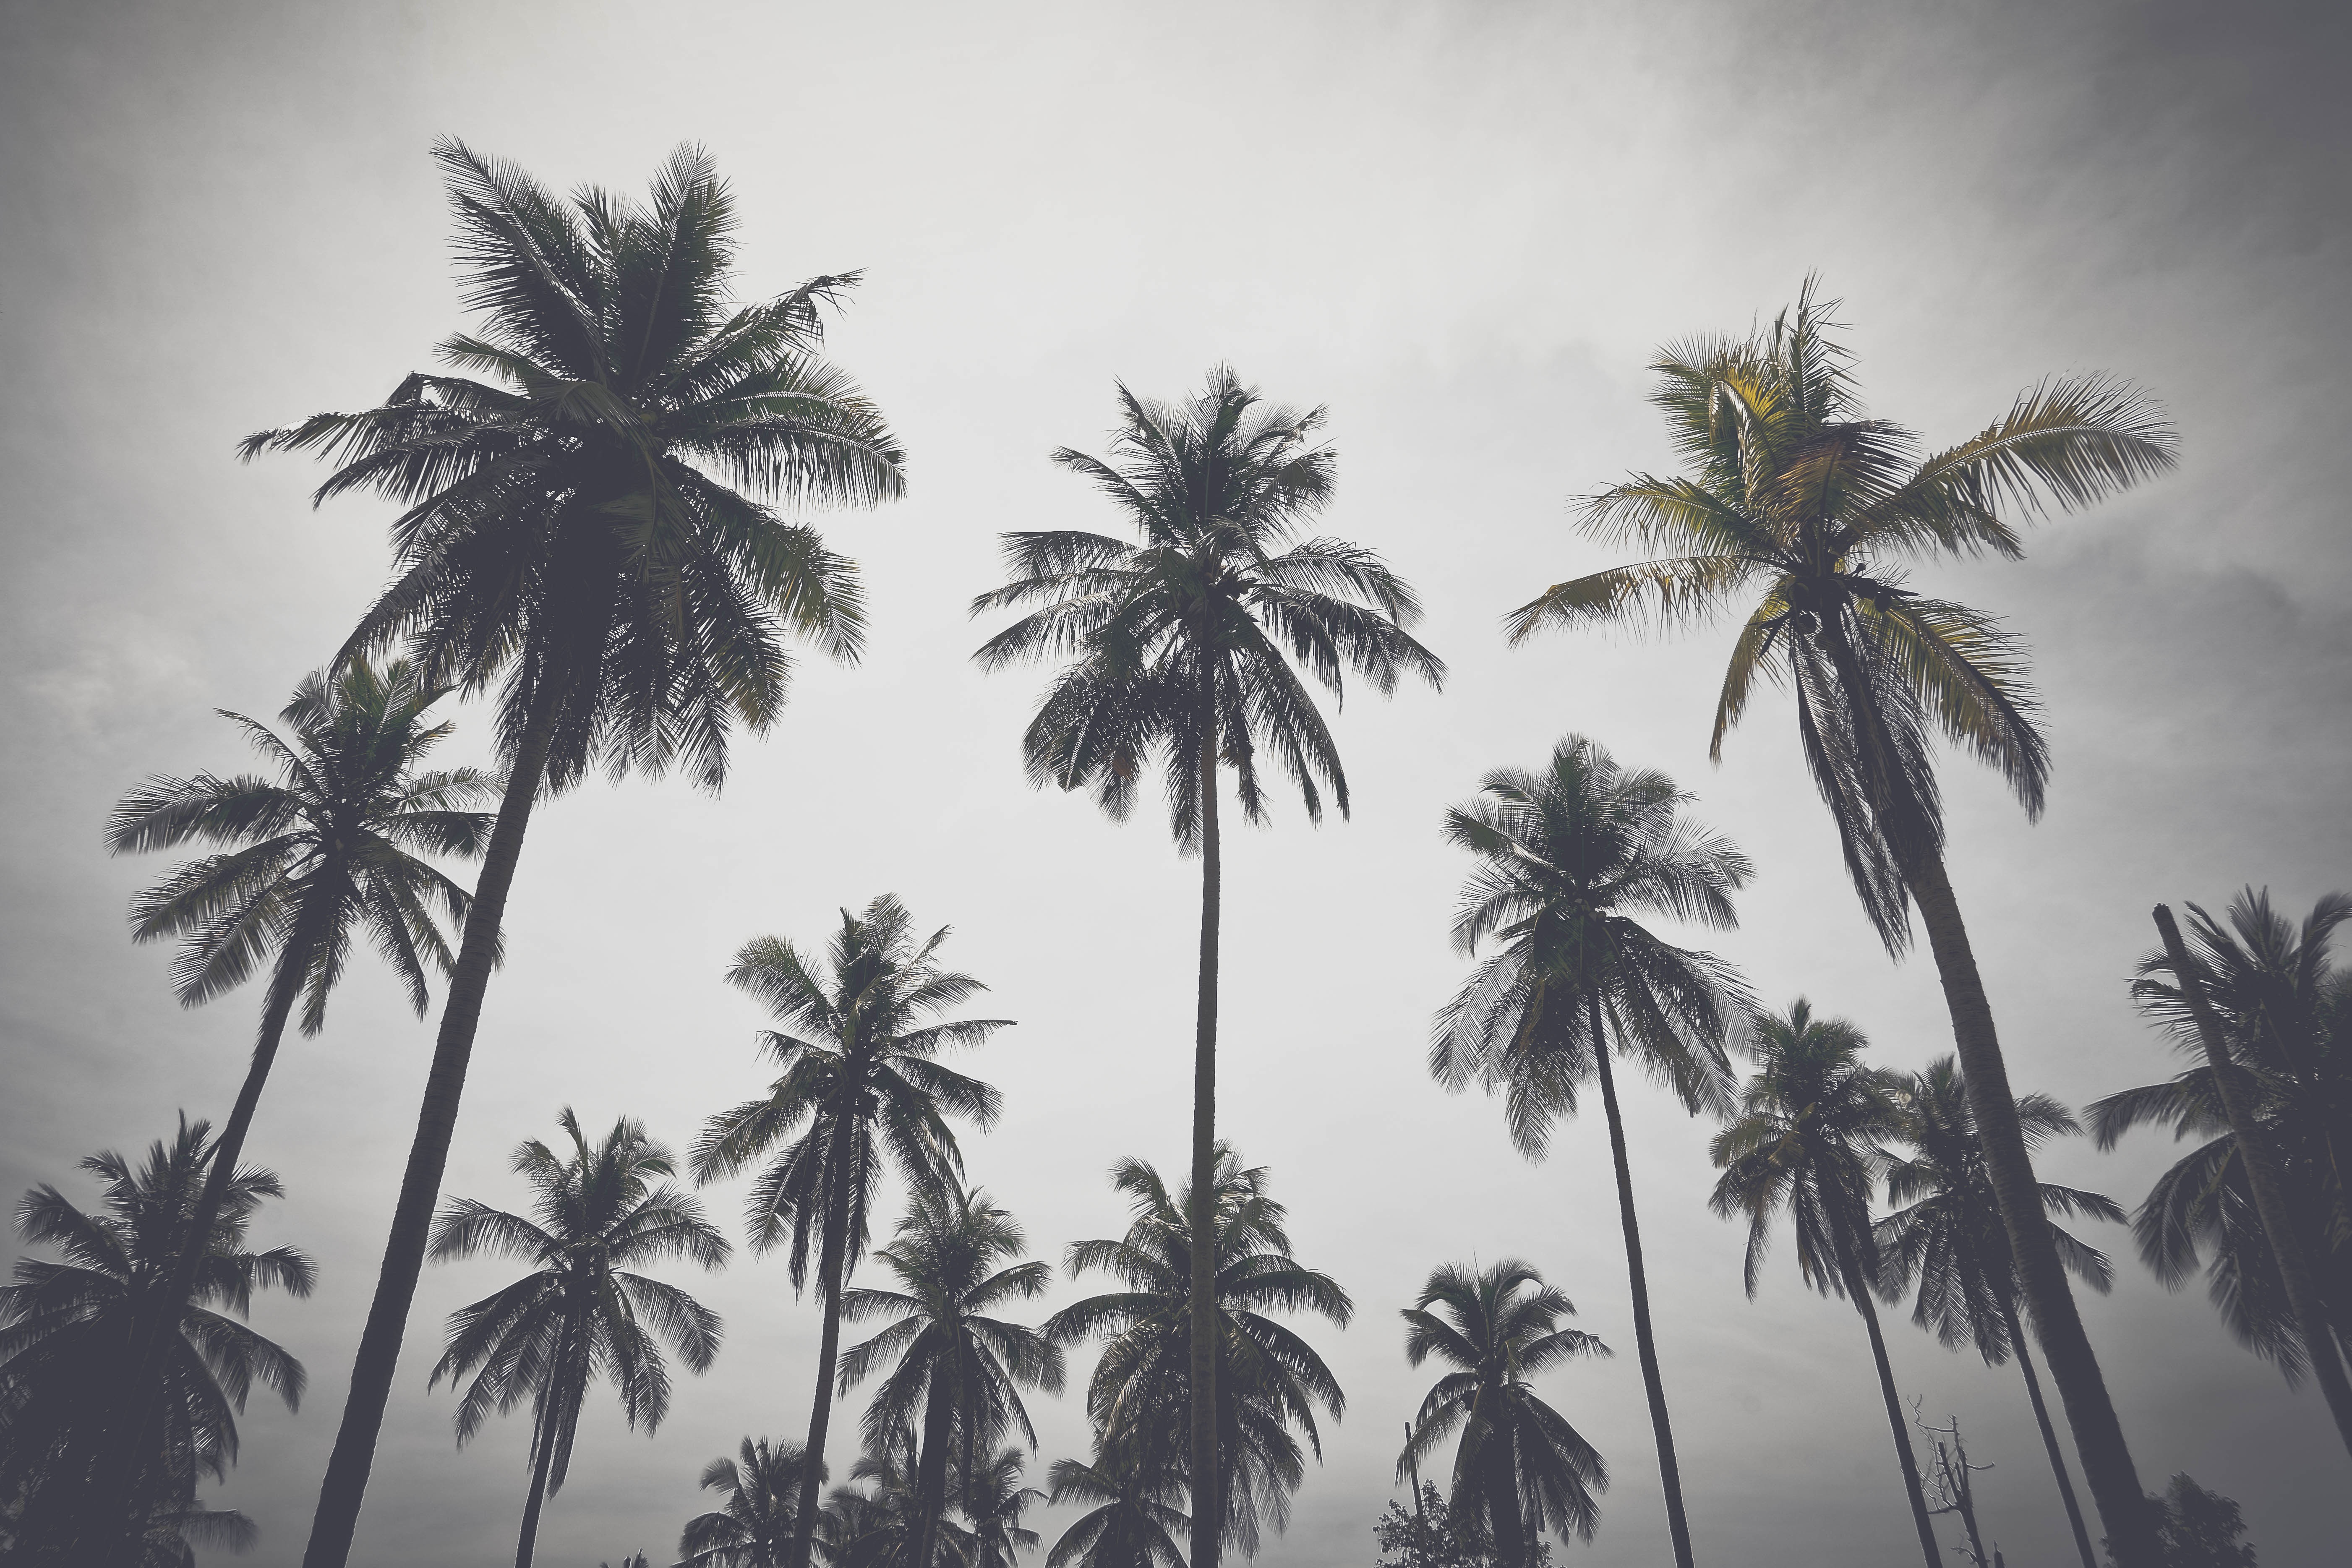
tree, branch, plant, leaf, wind, tropics, flowering plant, atmospheric phenomenon, woody plant, land plant, arecales, palm family, borassus flabellifer